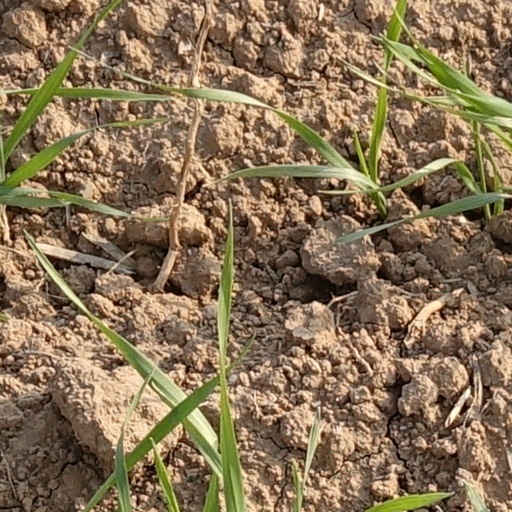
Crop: wheat